7th Heaven (1927 film)

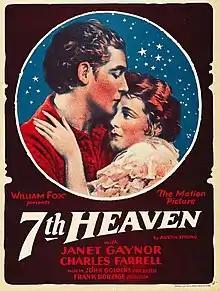
Theatrical release poster

7th Heaven (also known as Seventh Heaven) is a 1927 American synchronized sound romantic drama directed by Frank Borzage, and starring Janet Gaynor and Charles Farrell. While the film has no audible dialog, it was released with a synchronized musical score with sound effects using the Movietone sound system. The film is based upon the 1922 play "Seventh Heaven", by Austin Strong and was adapted for the screen by Benjamin Glazer. "7th Heaven" was initially released as a standard silent film in May 1927. On September 10, 1927, Fox Film Corporation re-released the film with a synchronized Movietone soundtrack with a musical score and sound effects.